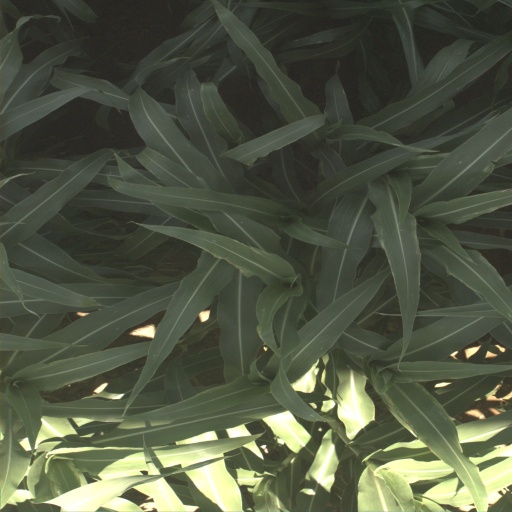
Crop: sorghum